Bird-in-Hand, Pennsylvania

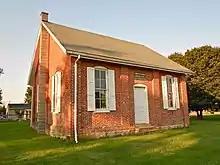
Lampeter Friends Meetinghouse, built 1749, rebuilt 1889

The community was founded in 1734. The legend of the naming of Bird-in-Hand concerns the time when the Old Philadelphia Pike was surveyed between Lancaster and Philadelphia. According to legend, two road surveyors discussed whether they should stay at their present location or go on to the town of Lancaster. One of them supposedly said, "A bird in the hand is worth two in the bush," which means it is preferable to have a small but certain advantage than the mere potential of a greater one; and so they stayed. By 1734, road surveyors were making McNabb's hotel their headquarters rather than returning to Lancaster every day. The sign in front of the inn is known to have once "portrayed a man with a bird in his hand and a bush nearby, in which two birds were perched," and was known as the Bird-in-Hand Inn. Variations of this sign appear throughout the town today.